Hugo Knorr

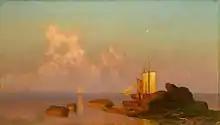
Knorr's "Sunset at Königsberg"

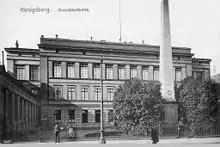
The Königsberg Academy of Art

Hugo Knorr (17 November 1834 – 29 September 1904) was a Prussian and German painter and teacher of art, specializing in landscape and marine art.